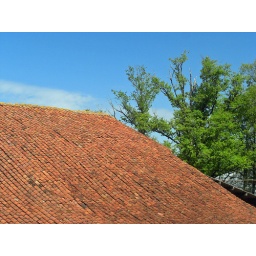
Red roof, blue sky and a green tree. Just in case you are colour blind.